Jones v. North Carolina Prisoners' Labor Union

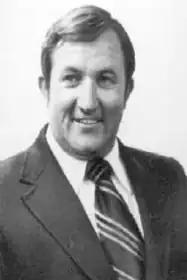

Since the decision of the "Jones v. North Carolina Prisoners' Labor Union" case, there currently are talks about how much the court can intervene with the operations of the prison system, mostly with how much the correctional officers inside the prison can intervene with the First Amendment rights of the prisoners. In "Goodwin v. Oswald", the Second Circuit Court looked at a case of a warden withholding mail from an inmate and decided that based on the Sixth Amendment and the Fourteenth Amendment, it was determined that the withholding of mail from an inmate was unjustifiable and unconstitutional under the mentioned amendments. It is important not to view the impact of the prisoners' rights movement in too narrow of a view. From a sociopolitical standpoint, it is important to recognize that the prisoners' movement is built on the backs of a minoritized group. Similarly to other movements like Civil Rights or Feminist movement, it is very a difficult and strenuous process for groups of prisoners to speak out.